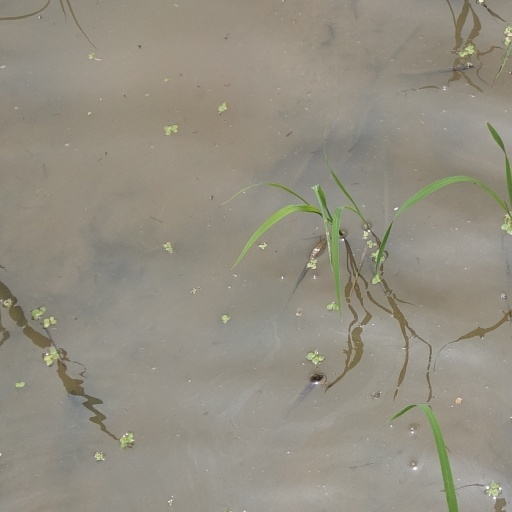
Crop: rice